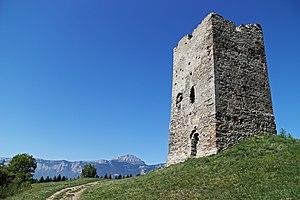
Tour de Montfallet This building is indexed in the Base Mérimée, a database of architectural heritage maintained by the French Ministry of Culture,
Laval-en-Belledonne est une commune française située dans le département de l'Isère, en région Auvergne-Rhône-Alpes.